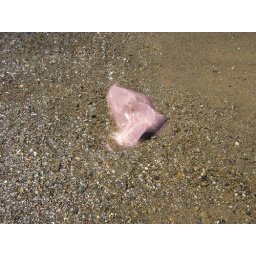
metamorphosed rock in beach cove Ynys Llanddwyn